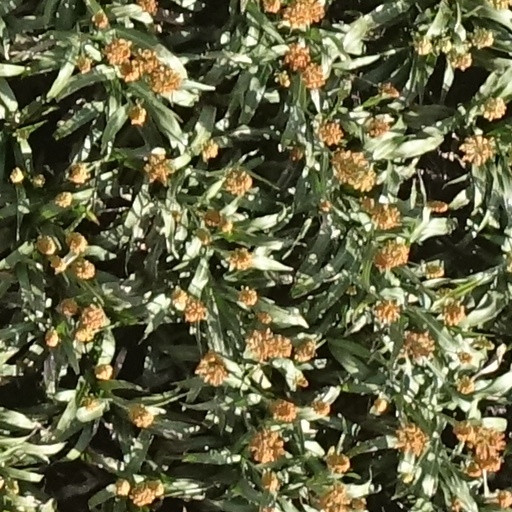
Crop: sorghum